Vladimir Chertkov

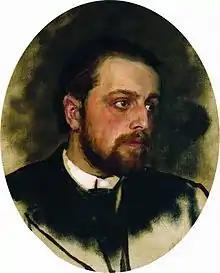
Portrait of V. Chertkov by Ilya Repin (c. 1890)

Vladimir Grigoryevich Chertkov, also transliterated as Chertkoff, Tchertkoff or Tschertkow ( – 9 November 1936), was one of the editors of the works of Leo Tolstoy, and one of the most prominent Tolstoyans. After the revolutions of 1917, Chertkov was instrumental in creating the United Council of Religious Communities and Groups, which eventually came to administer the Russian SFSR's conscientious objection program.